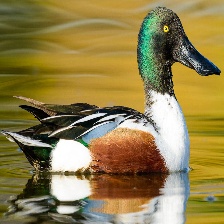
Species: NORTHERN SHOVELER
Scientific name: SPATULA CLYPEATA
ImageNet parent category: drake